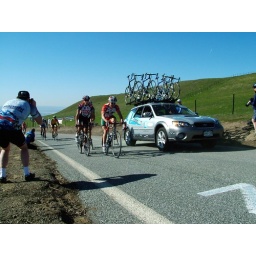
cars and bikes side by side